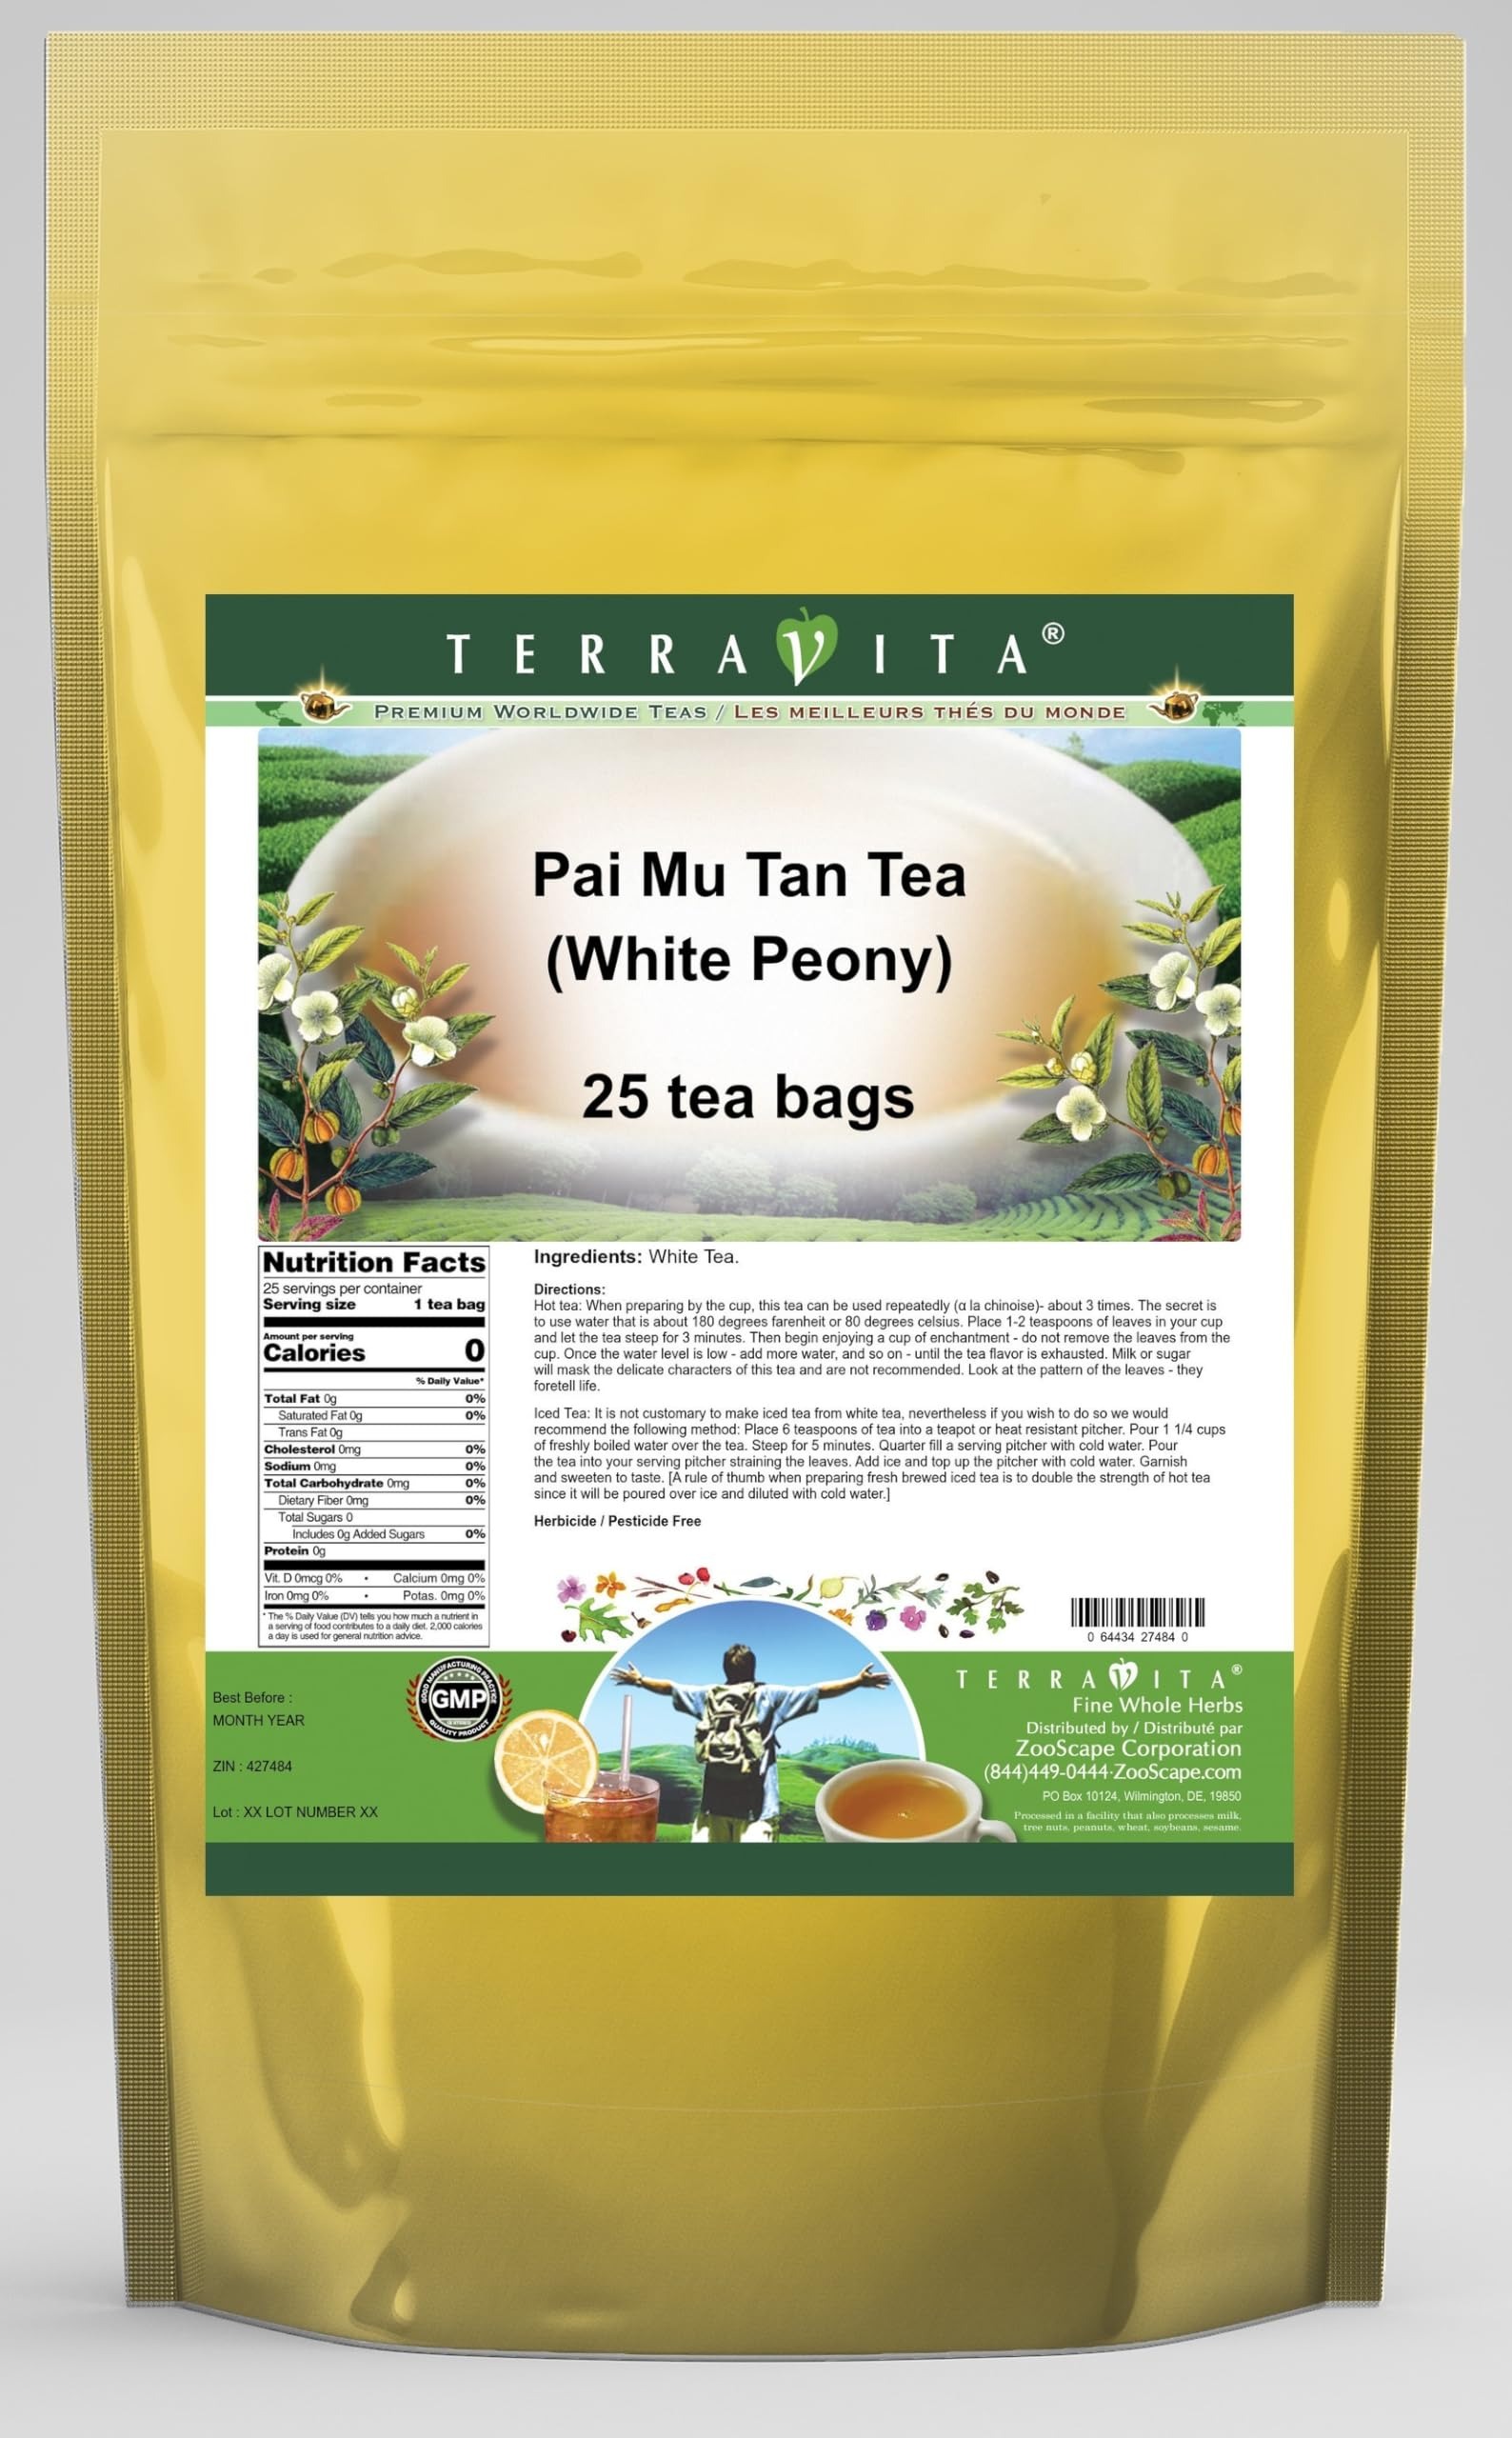
Item Name: Pai Mu Tan Tea (White Peony) (25 tea bags, ZIN: 427484)
Bullet Point 1: Pai Mu Tan Tea (White Peony) (25 tea bags, ZIN: 427484)
Bullet Point 2: No fillers.
Bullet Point 3: Manufacturer: TerraVita
Bullet Point 4: Size: 25 tea bags
Bullet Point 5: Herbal Tea Bags - Packed in a convenient upright pouch!
Product Description: Pai Mu Tan Tea (White Peony) (25 tea bags, ZIN: 427484)<BR><BR>Packaged in the United States in a cGMP certified facility (current Good Manufacturing Practice).<BR><BR>No fillers.<BR><BR>Manufacturer: TerraVita<BR><BR>Size: 25 tea bags<BR><BR>Herbal Tea Bags - Packed in a convenient upright pouch!<BR><BR>Ingredients: White Tea
Value: 25.0
Unit: Count

Price: 32.29